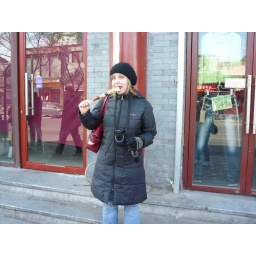
the only street food I attempted. fresh fruit dipped in sugar which dried to a hard shell.